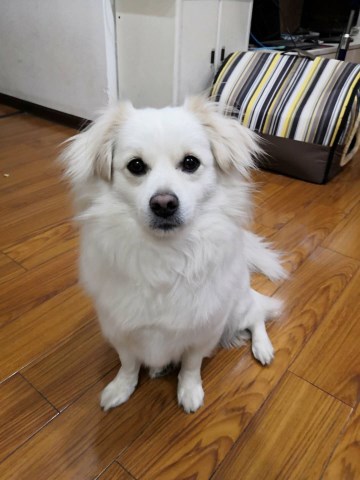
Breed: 806-n000129-papillon